Blackhawk (automobile)

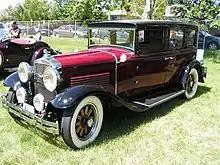
A Blackhawk seen at the Ramsey community car show.

The Blackhawk was an automobile manufactured by the Stutz Motor Car Company in Indianapolis from 1929 to 1930.